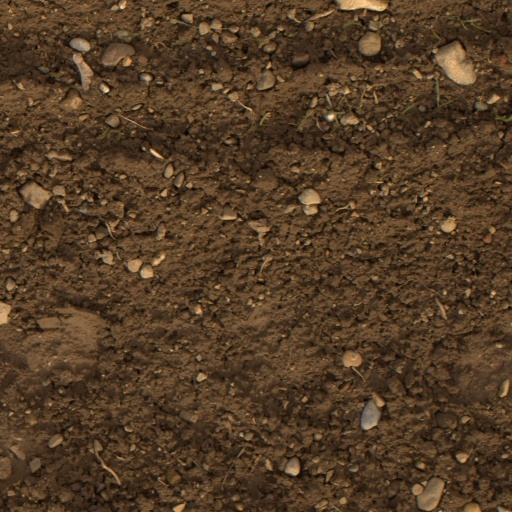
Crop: wheat